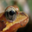
Label: frog